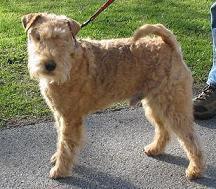
Lakeland_terrier